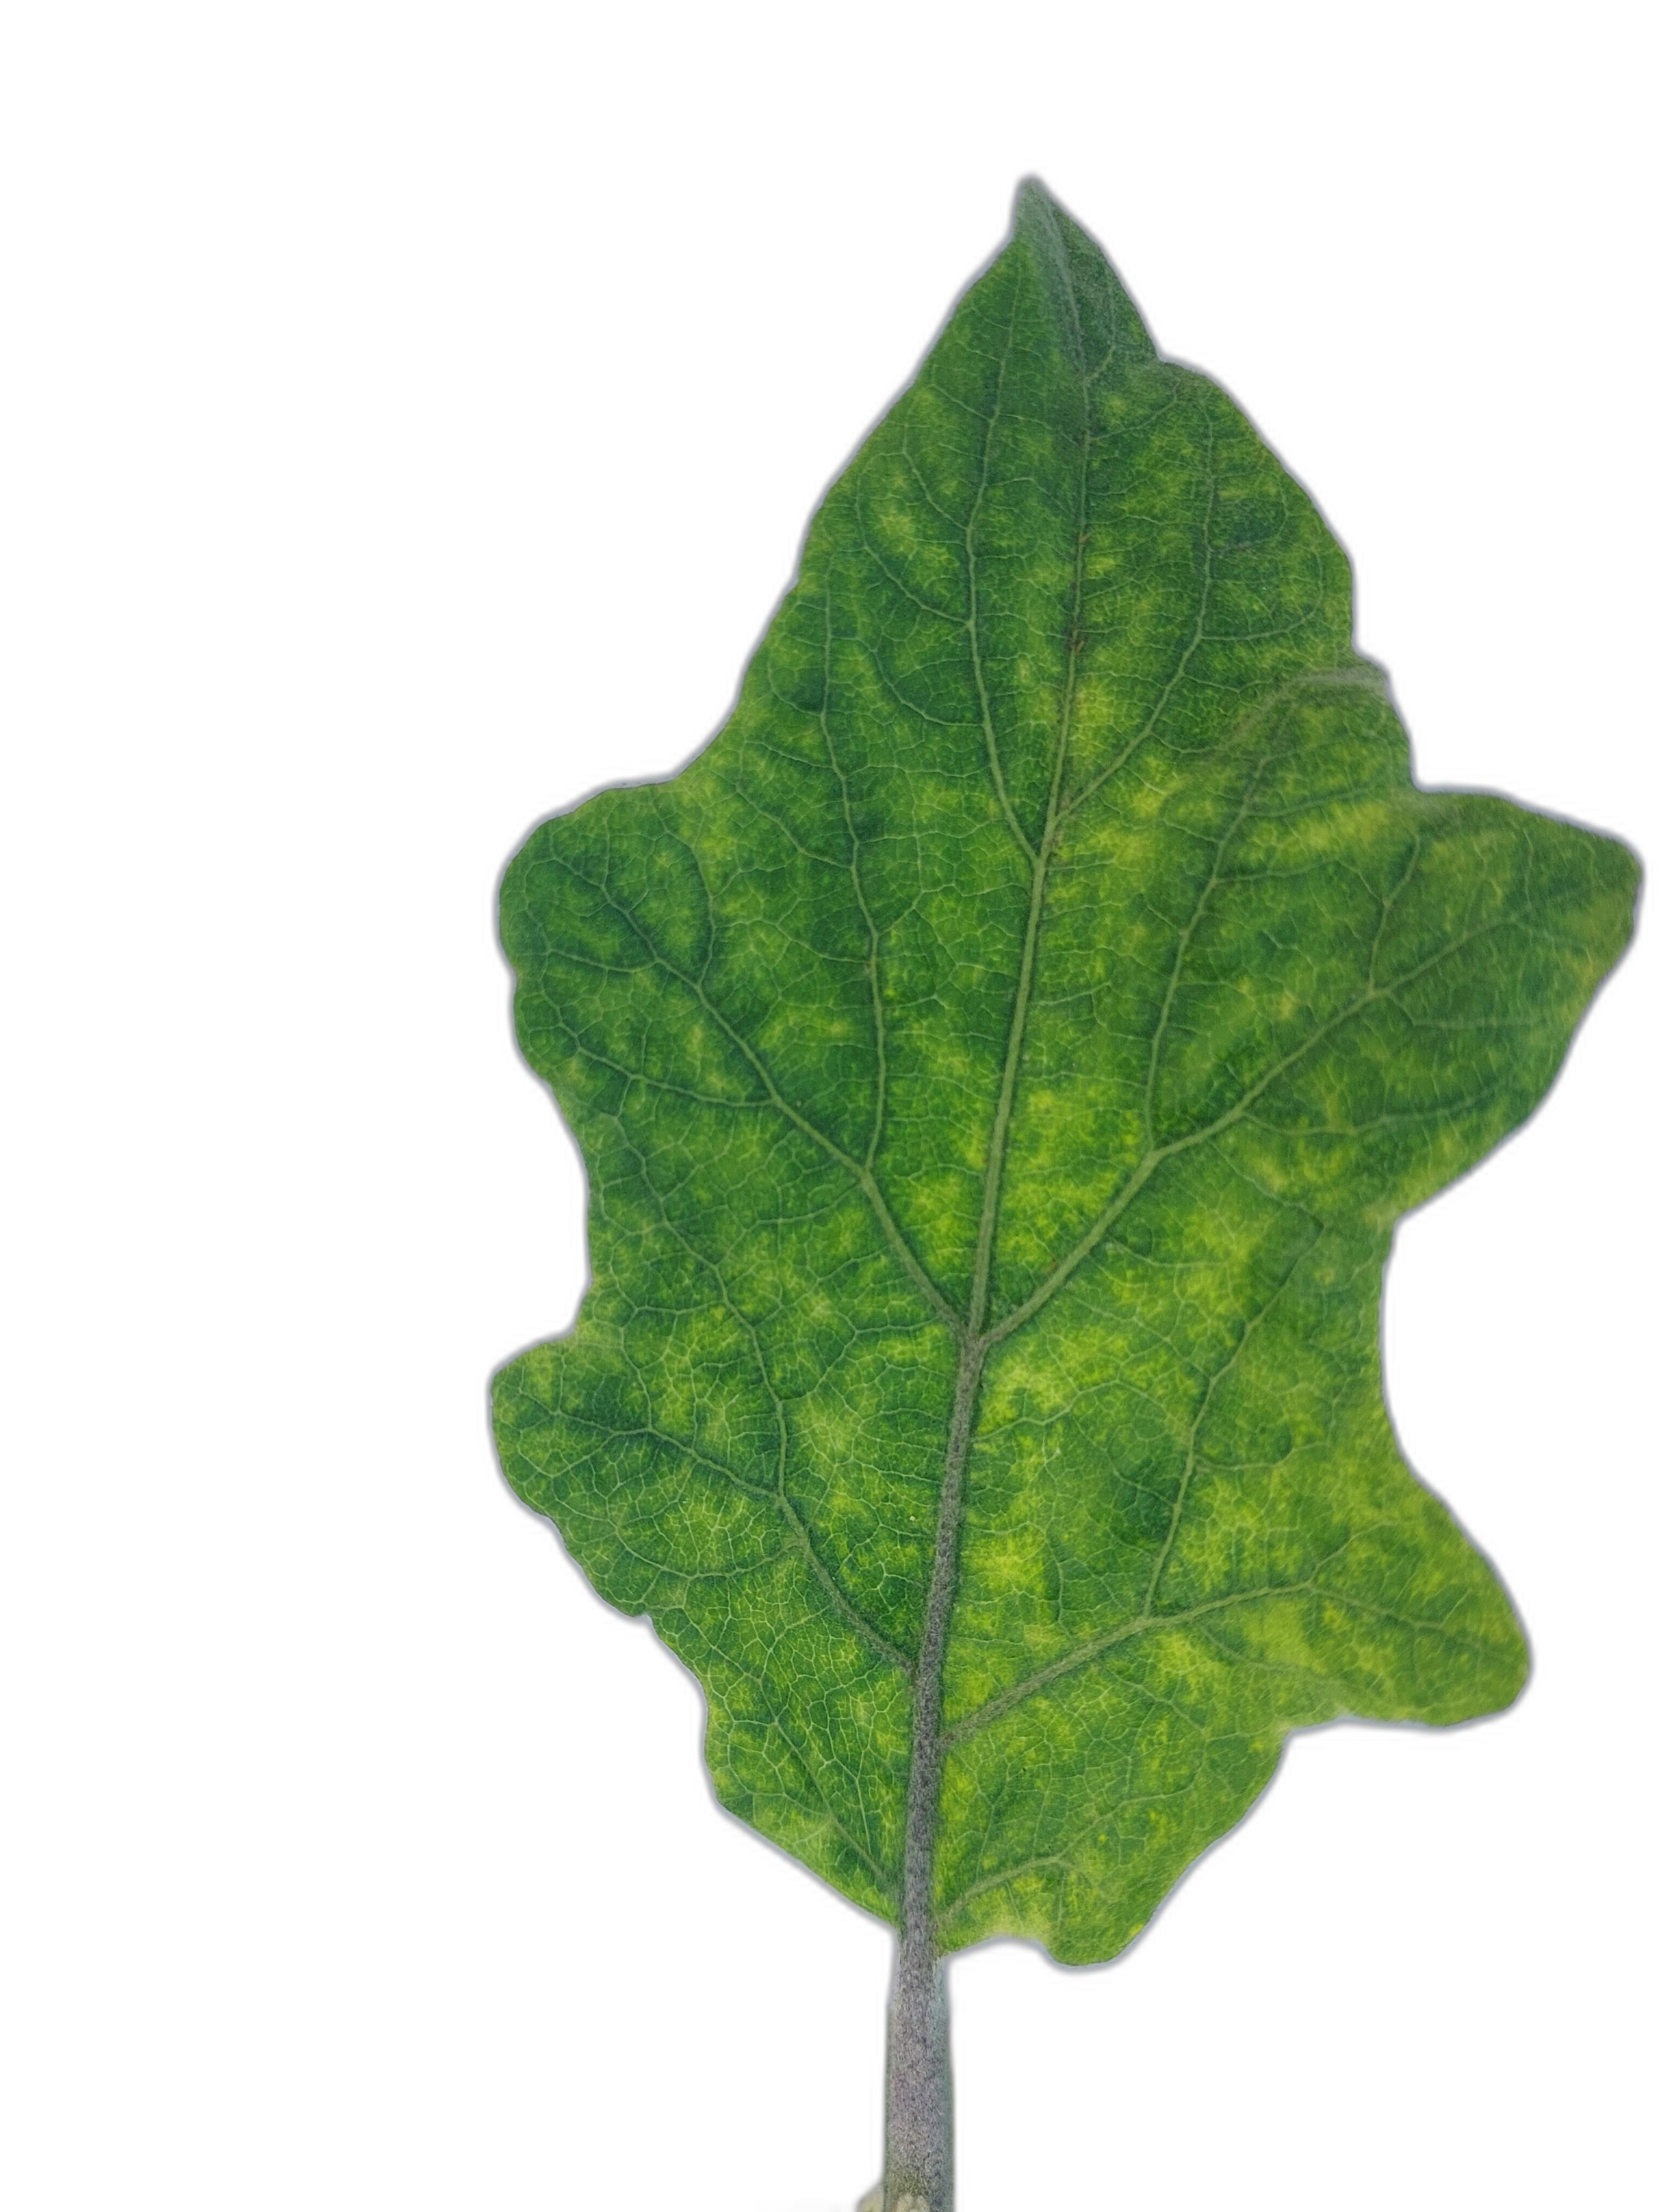
Label: Mosaic Virus Disease